History of Los Angeles

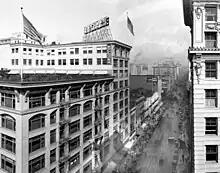
Broadway in the Historic Core 1917

This put them in conflict with Collis P. Huntington, president of the Southern Pacific Company and one of California's "Big Four" investors in the Central Pacific and Southern Pacific. (The "Big Four" are sometimes numbered among the "robber barons" of the Gilded Age). Southern Pacific had initially supported the San Pedro port, and when in 1875 a potential rival emerged in a Santa Monica wharf connected to downtown by the Los Angeles and Independence Railroad, Southern Pacific bought the railroad and demolished the wharf. However, by the 1890s Southern Pacific favored a location for the Port of Los Angeles in Santa Monica because of their control of the land there, and opened the Long Wharf in 1894. The Wharf extended 4,600 feet into the ocean, and was the longest wharf in the world at the time. The Los Angeles Chamber of Commerce feared Southern Pacific controlling the port, and so attempted to favor the San Pedro location, sparking the Free Harbor Fight. Congress authorized the Army Corps of Engineers to choose the location, and in 1897 they chose San Pedro.